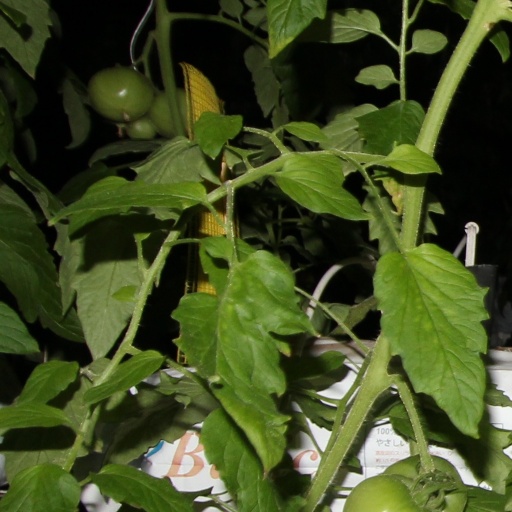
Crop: tomato